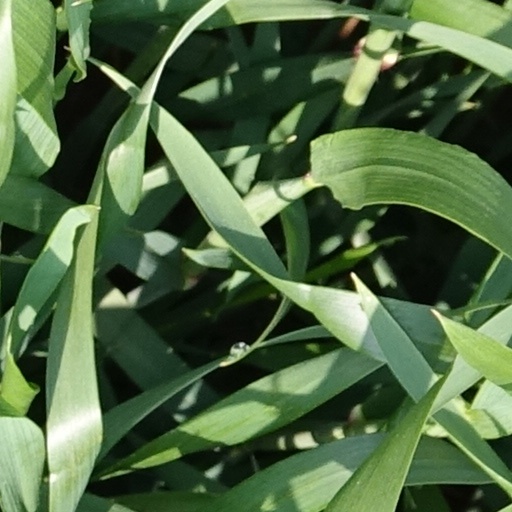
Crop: wheat